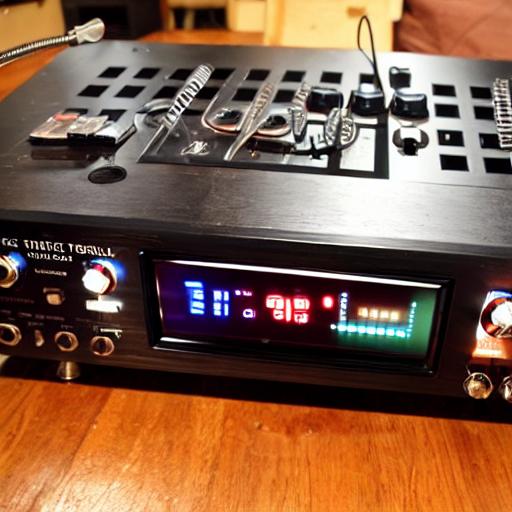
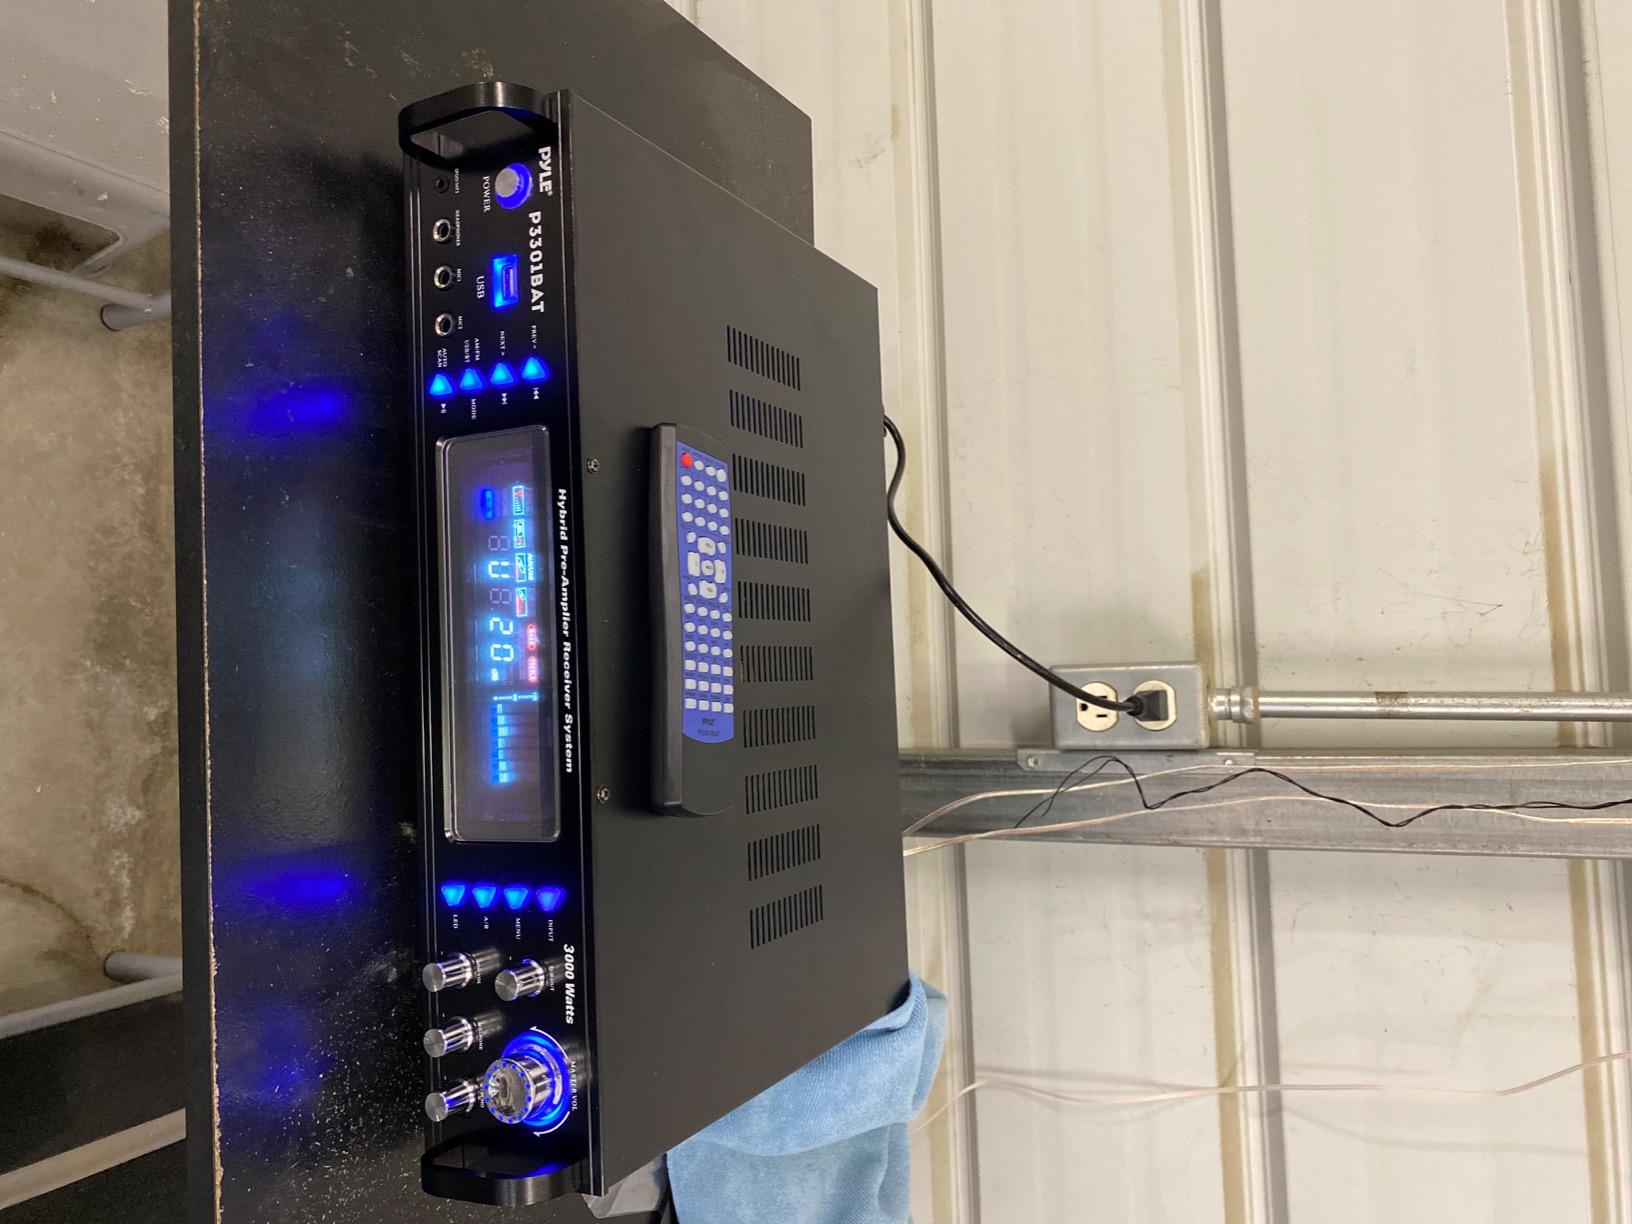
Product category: radio
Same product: no